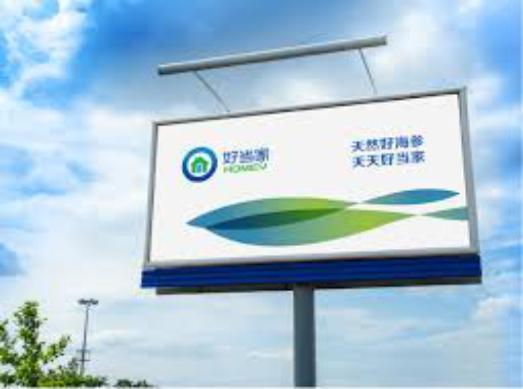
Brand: Homey
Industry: Food